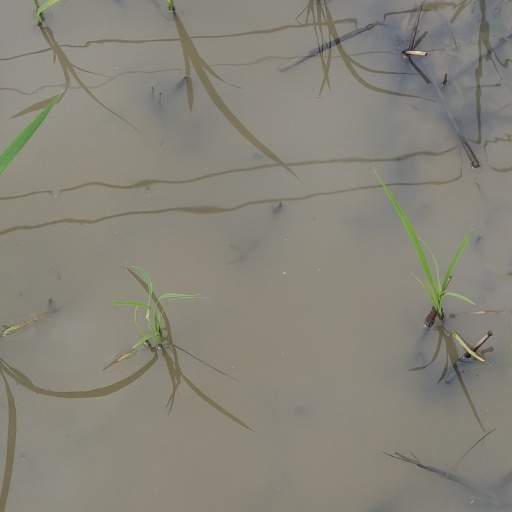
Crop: rice